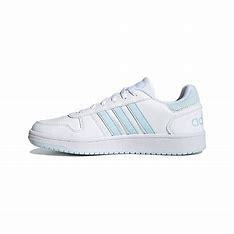
Brand: adidas
Model: neo Adidas NEO Hoops 2